Selam (Dogu'a Tembien)

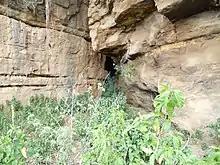
Cave entrance in Tinsehe Antalo Limestone

The "tabia" stretches down north of the ridge occupied by the main road towards the Tinsehe gorge. The highest peak is Imba Khoboro (2,730 m a.s.l.) and the lowest place at the foot of the waterfall in Tinsehe (2,000 m a.s.l.).